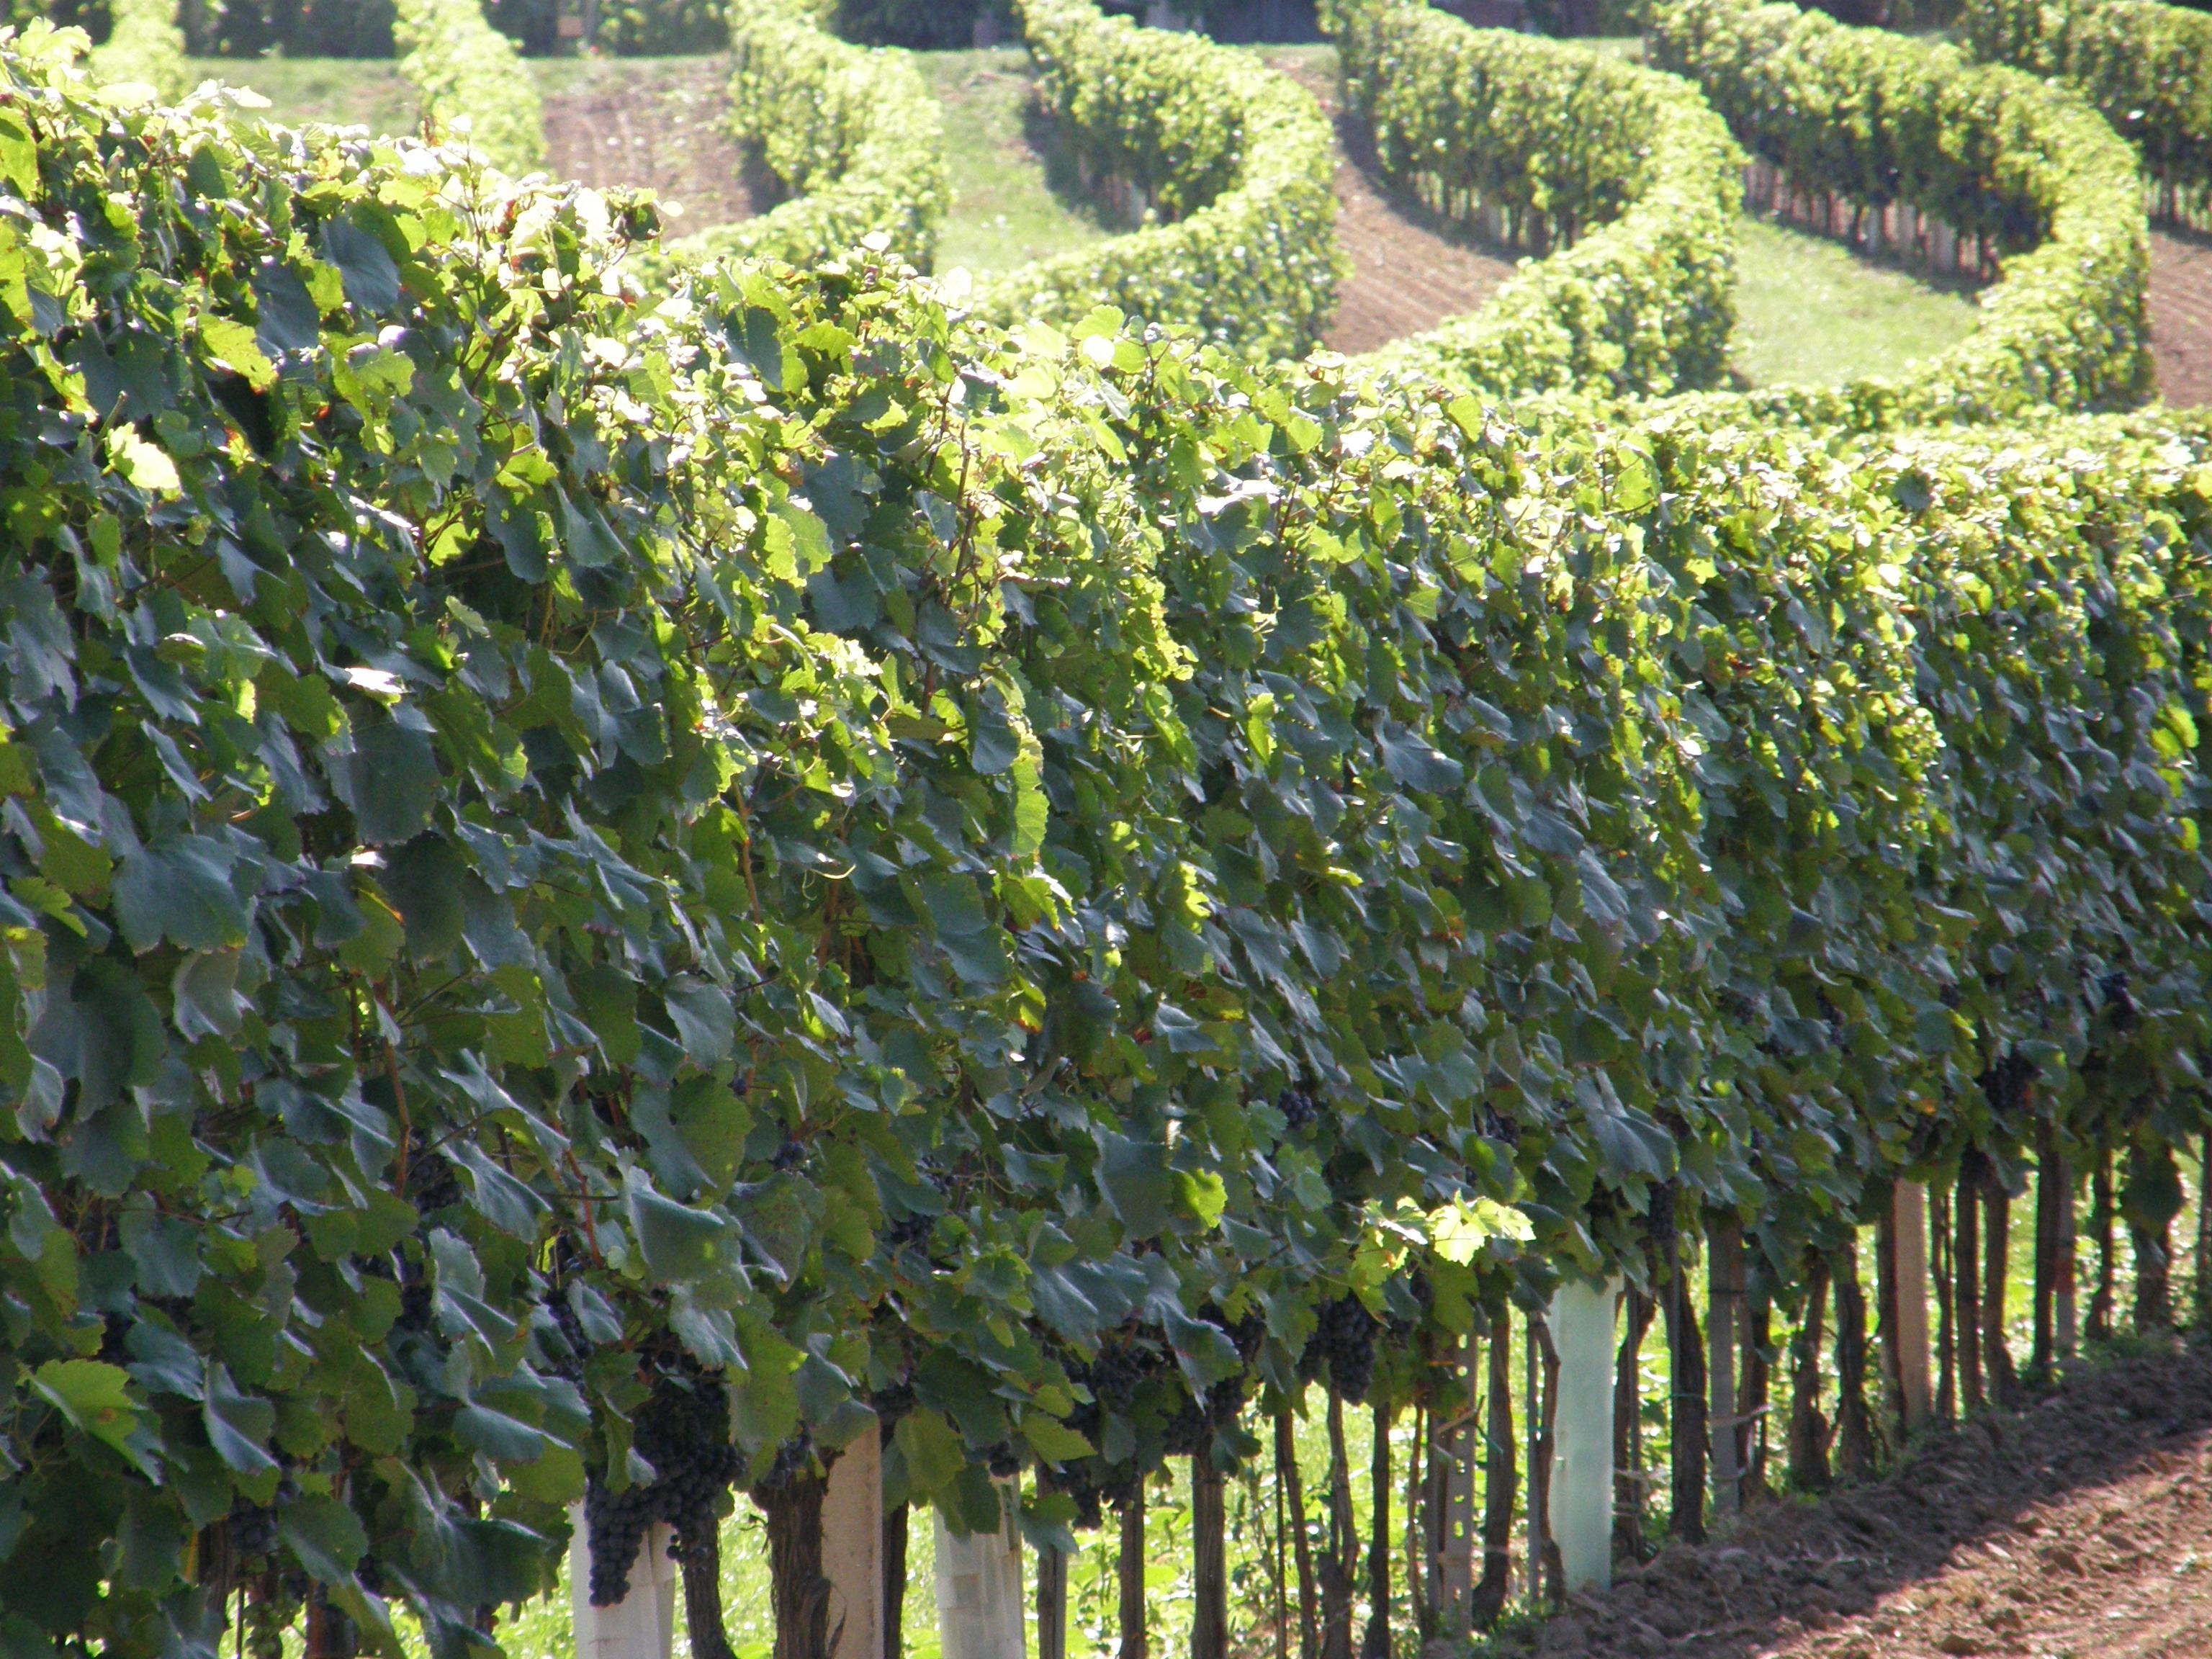
landscape, nature, plant, vineyard, wine, fruit, food, green, produce, crop, autumn, agriculture, leaves, shrub, plantation, hedge, flowering plant, land plant